Concubinage

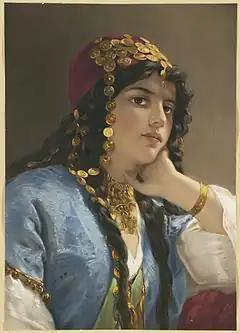
A ""cariye"" or Ottoman concubine, painting by Gustav Richter (1823–1884)

Before monogamy was legally imposed in the Meiji period, concubinage was common among the nobility. Its purpose was to ensure male heirs. For example, the son of an Imperial concubine often had a chance of becoming emperor. Yanagihara Naruko, a high-ranking concubine of Emperor Meiji, gave birth to Emperor Taishō, who was later legally adopted by Empress Haruko, Emperor Meiji's formal wife. Even among merchant families, concubinage was occasionally used to ensure heirs. Asako Hirooka, an entrepreneur who was the daughter of a concubine, worked hard to help her husband's family survive after the Meiji Restoration. She lost her fertility giving birth to her only daughter, Kameko; so her husband—with whom she got along well—took Asako's maid-servant as a concubine and fathered three daughters and a son with her. Kameko, as the child of the formal wife, married a noble man and matrilineally carried on the family name.